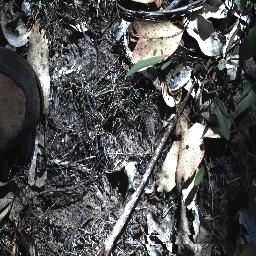
Label: negative